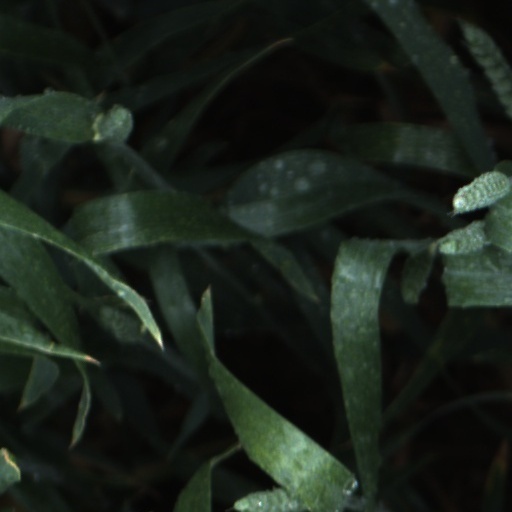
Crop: wheat